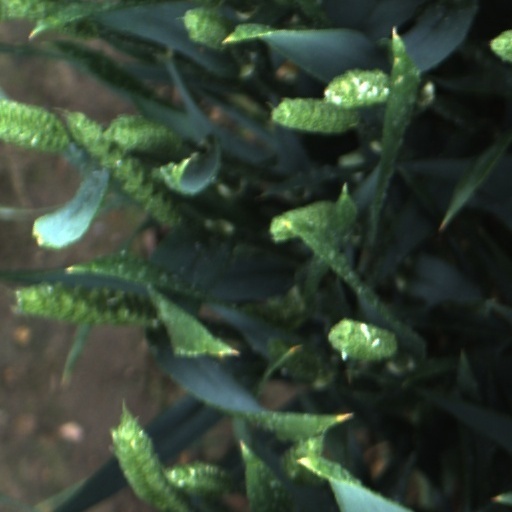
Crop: wheat